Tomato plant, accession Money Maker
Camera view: tilt-top (135 deg); turntable rotation: 30 degrees
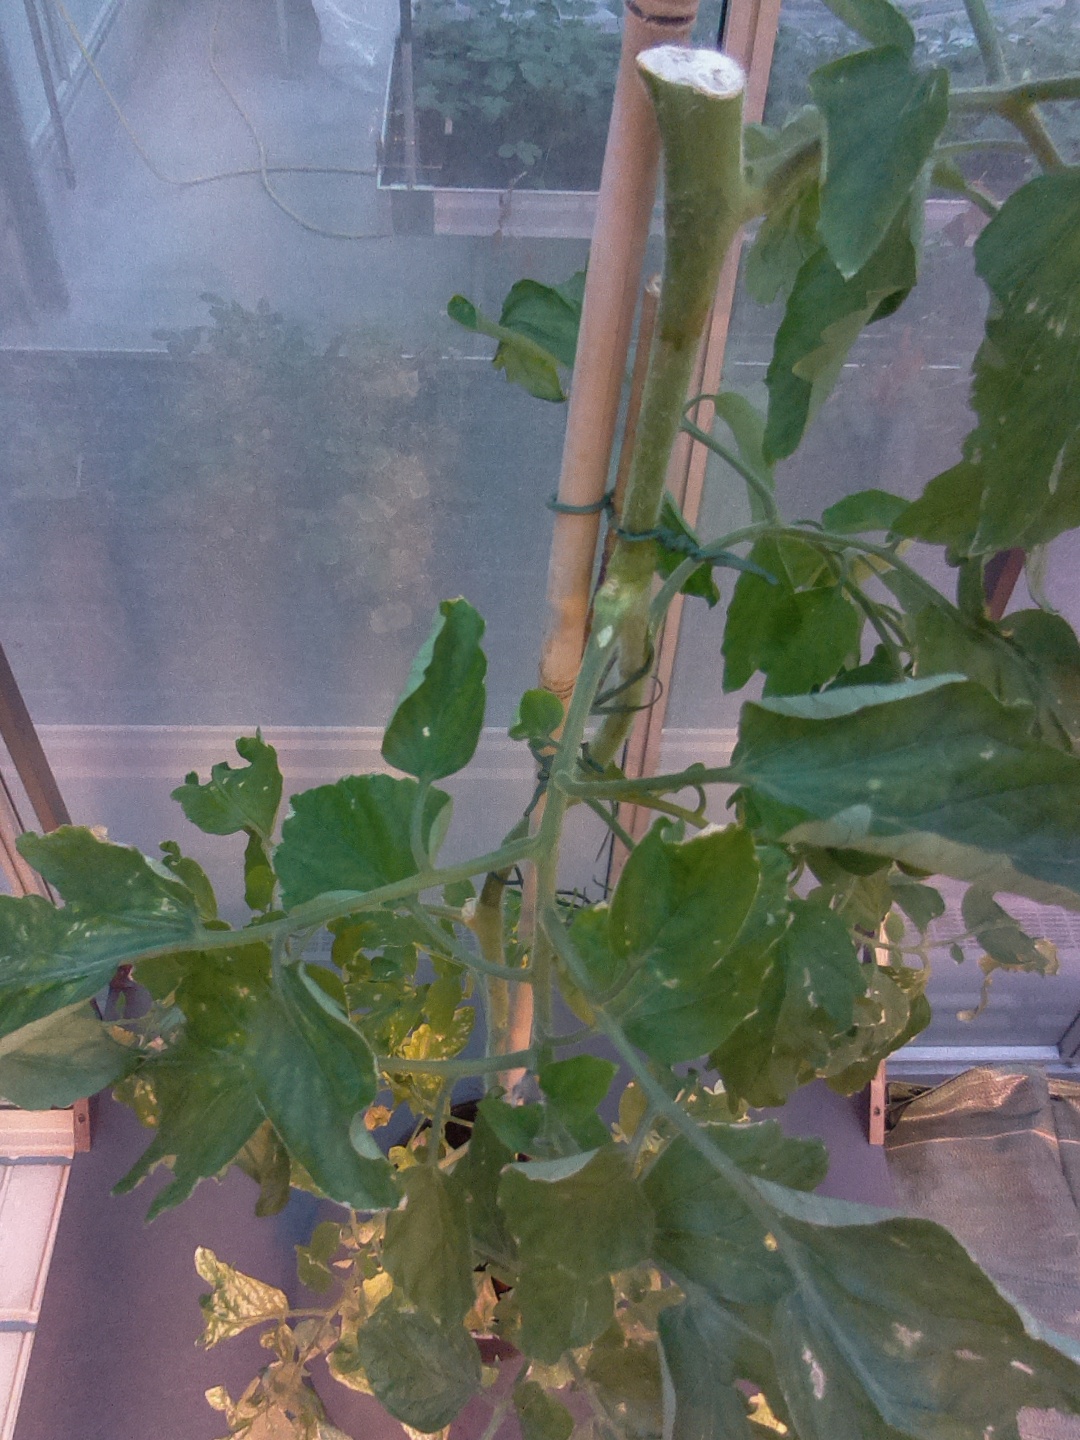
BBCH growth stage 76: 60%-70% of final fruit size